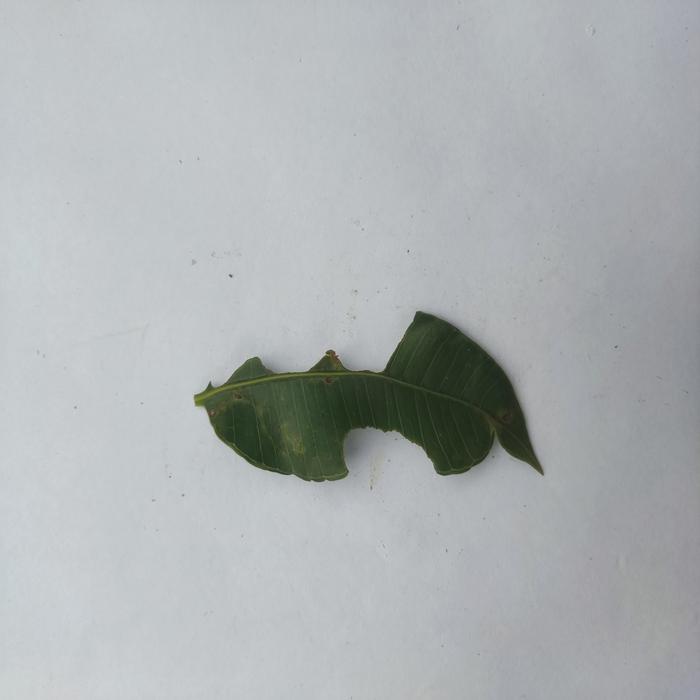
Crop: Hog Plum
Leaf condition: Caterpillars_Infestation